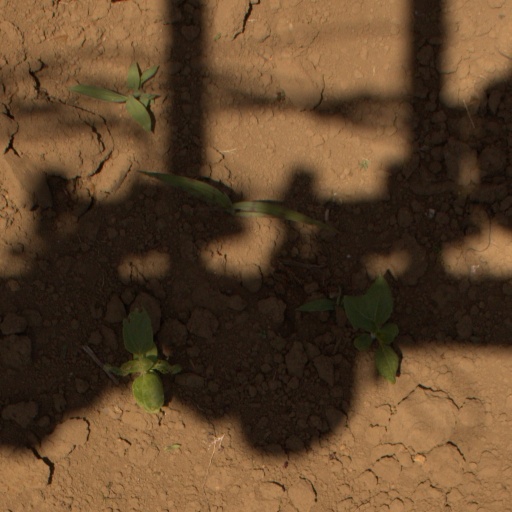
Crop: Jerusalem artichoke